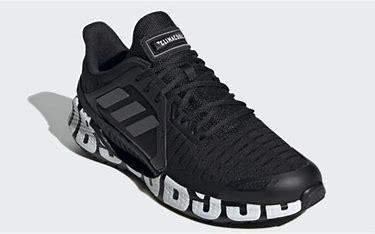
Brand: adidas
Model: Climacool Vent